Joseph d'Aguilar Samuda

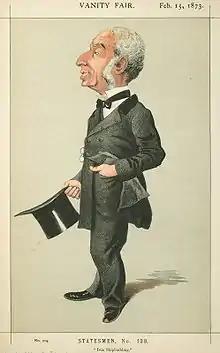
Caricature of Joseph d'Aguilar Samuda

Joseph d'Aguilar Samuda (21 May 1813 – 27 April 1885) was an English engineer and politician. He was born in London the younger son of Abraham Samuda, and brother of Jacob Samuda. He started out in his father's counting-house, but in 1832 he joined his elder brother to set up Samuda Brothers.